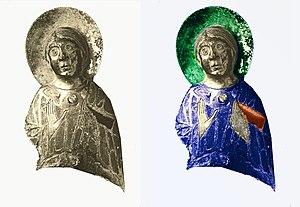
Le trésor de Cherves est constitué de l'ensemble des objets liturgiques découverts à Cherves-Richemont, paroisse prospère du XIIIᵉ siècle.